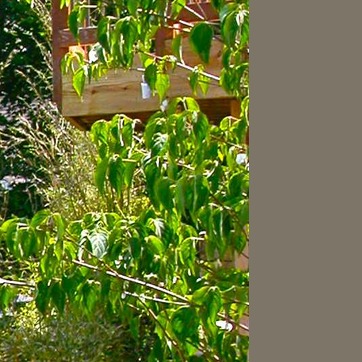
Material: foliage